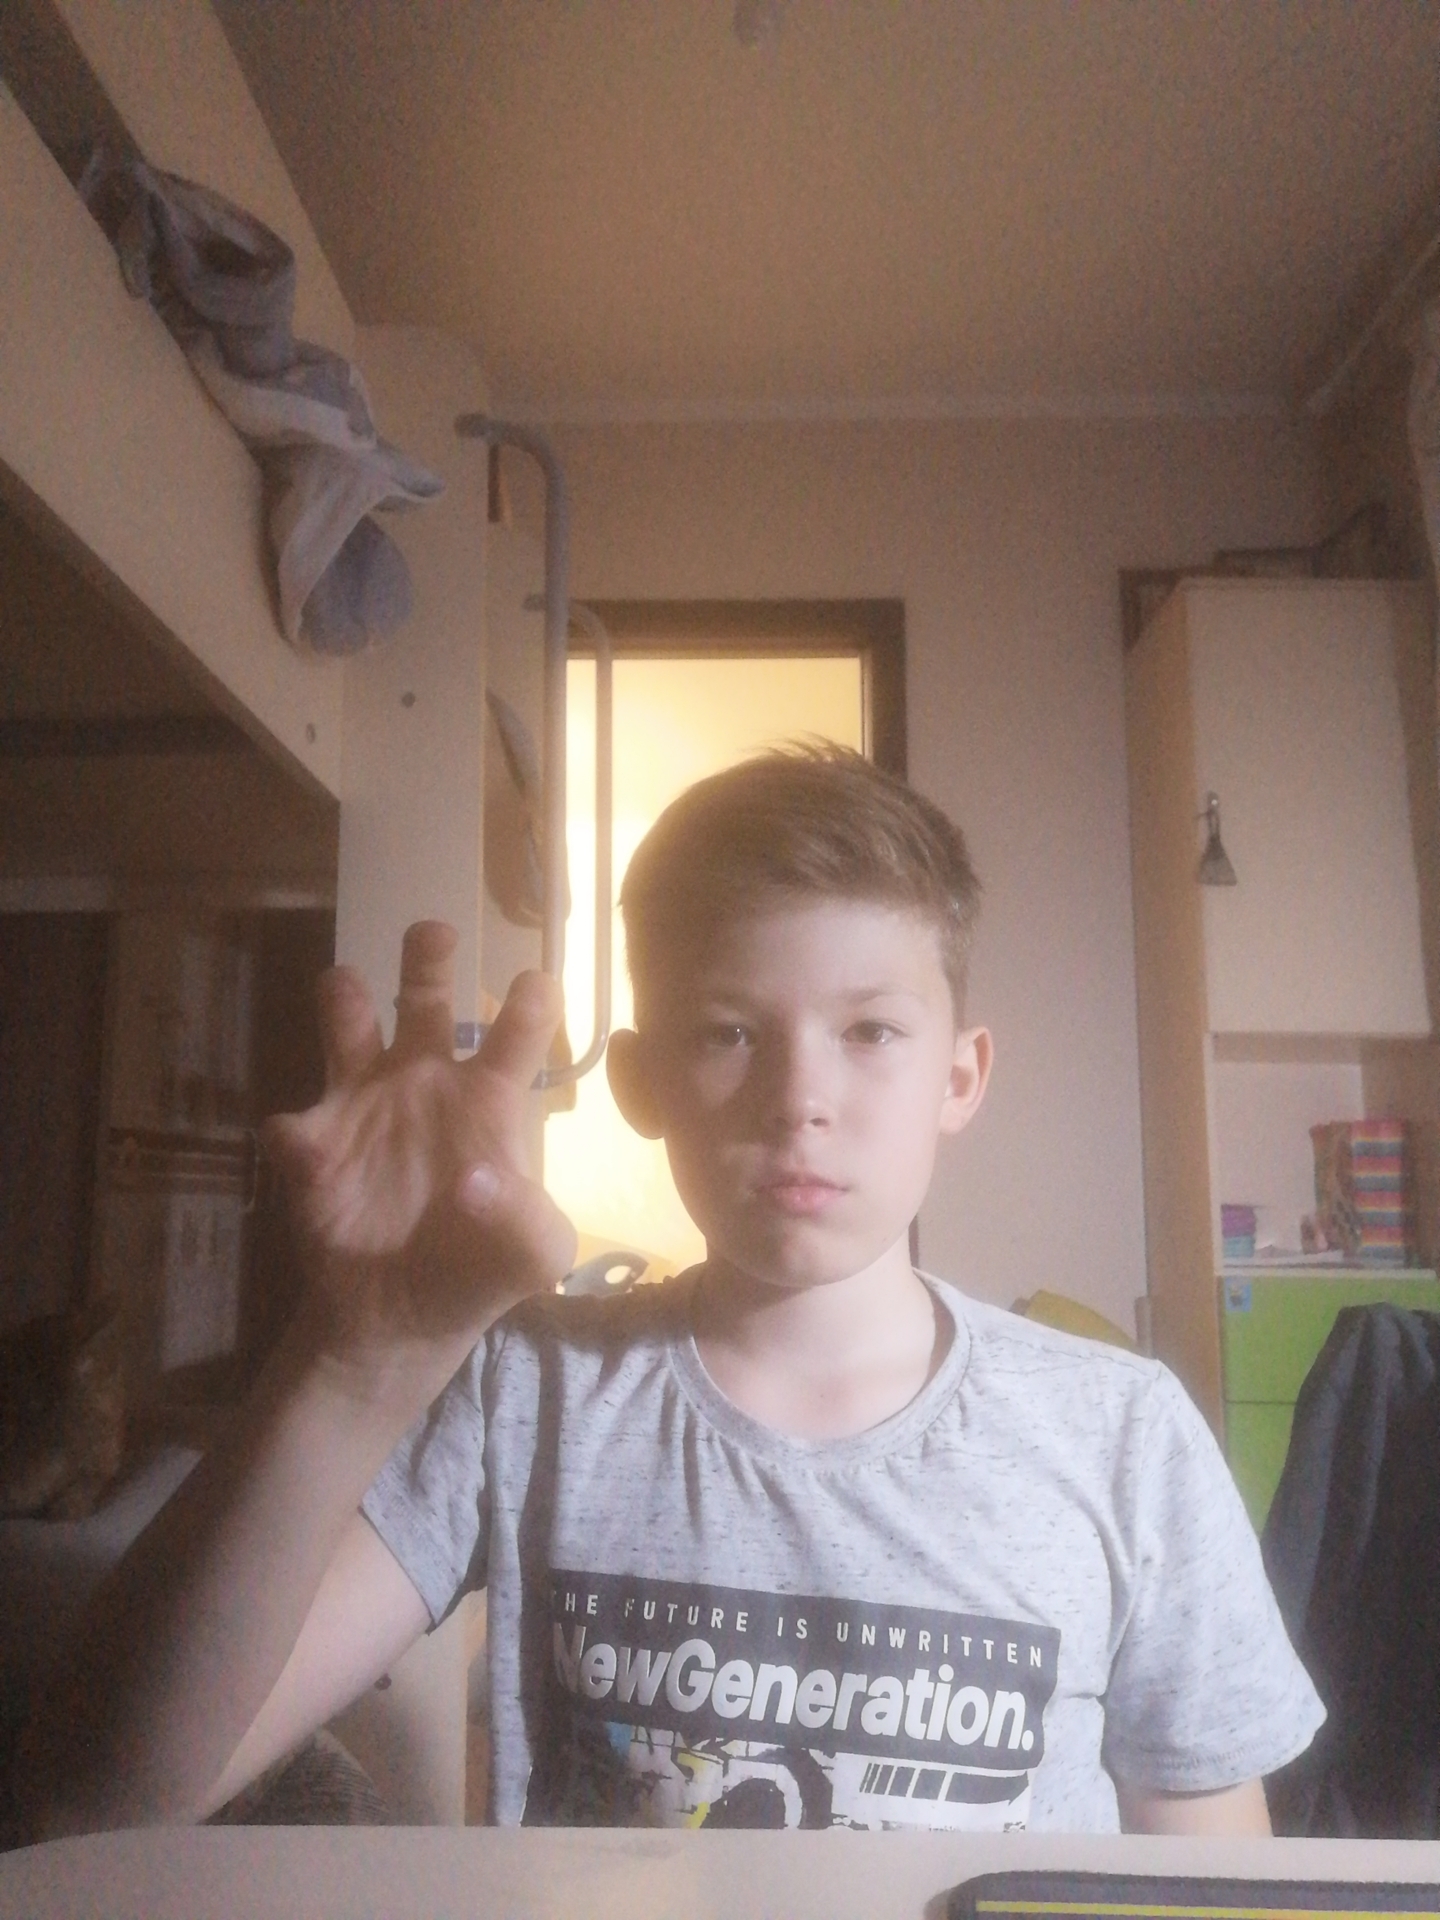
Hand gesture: grabbing